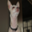
Label: dog